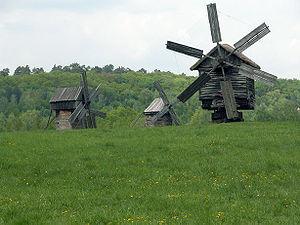
Un moulin est une machine à moudre, à l'origine avec une ou plusieurs meules, principalement les grains de céréales récoltées afin de les transformer en poudre plus ou moins grossière ou farine. Le mot désigne aussi, par extension ou par analogie, toute machine propre à moudre, à broyer, piler, pulvériser diverses matières alimentaires ou para-alimentaires du type semoules, épices moulues, sel fin, sucre, café ou cacao à réduire en poudre, etc., voire pour seulement les fragmenter ou pour faciliter l'extraction ultérieure de certains corps liquides présents, comme les huiles de navette, de colza, d'olives, de noix, obtenues ensuite par pression des pulpes ou chairs.